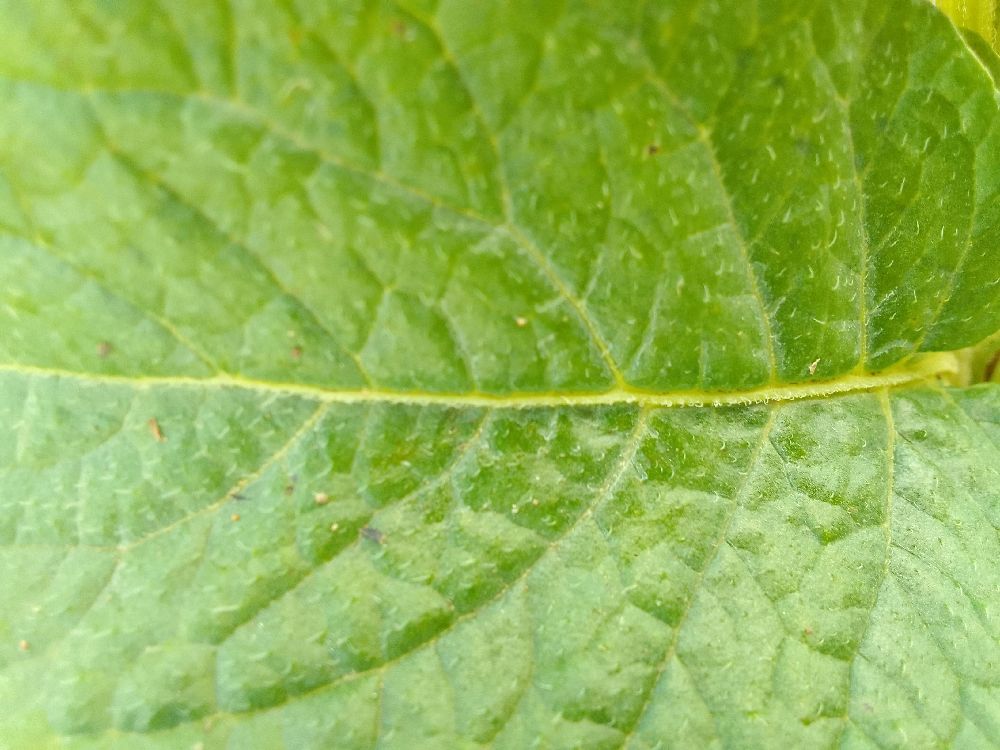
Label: Healthy